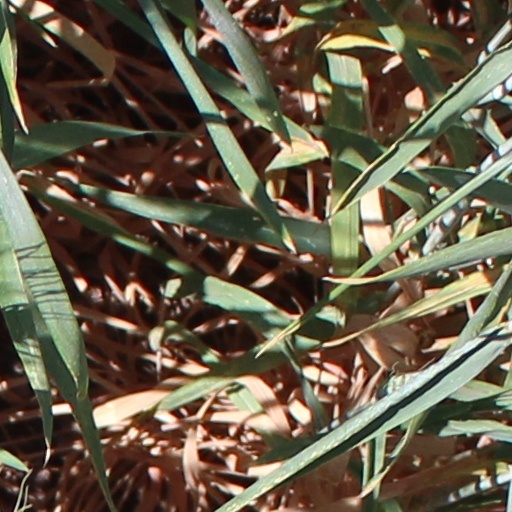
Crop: wheat